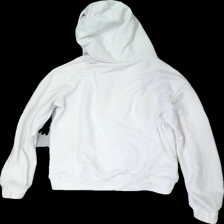
View: back
Type: Hoodie
Category: Unisex
Brand: Soc (Stadium)
Colors: White, Blue
Material: 59% cotton 41% polyester
Pattern: Other
Cut: Regular
Size: 38
Season: All
Stains: Major
Damage: fläckar
Damage location: middle center
Damage 2: fläckar
Damage 2 location: bottom center
Price range: <50
Recommended usage: Export
Description: vit hoodie med dragkedja och text fram, fläckar bak och fram